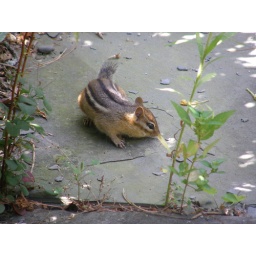
This little guy was running around with the birds :-)